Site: brandenburg
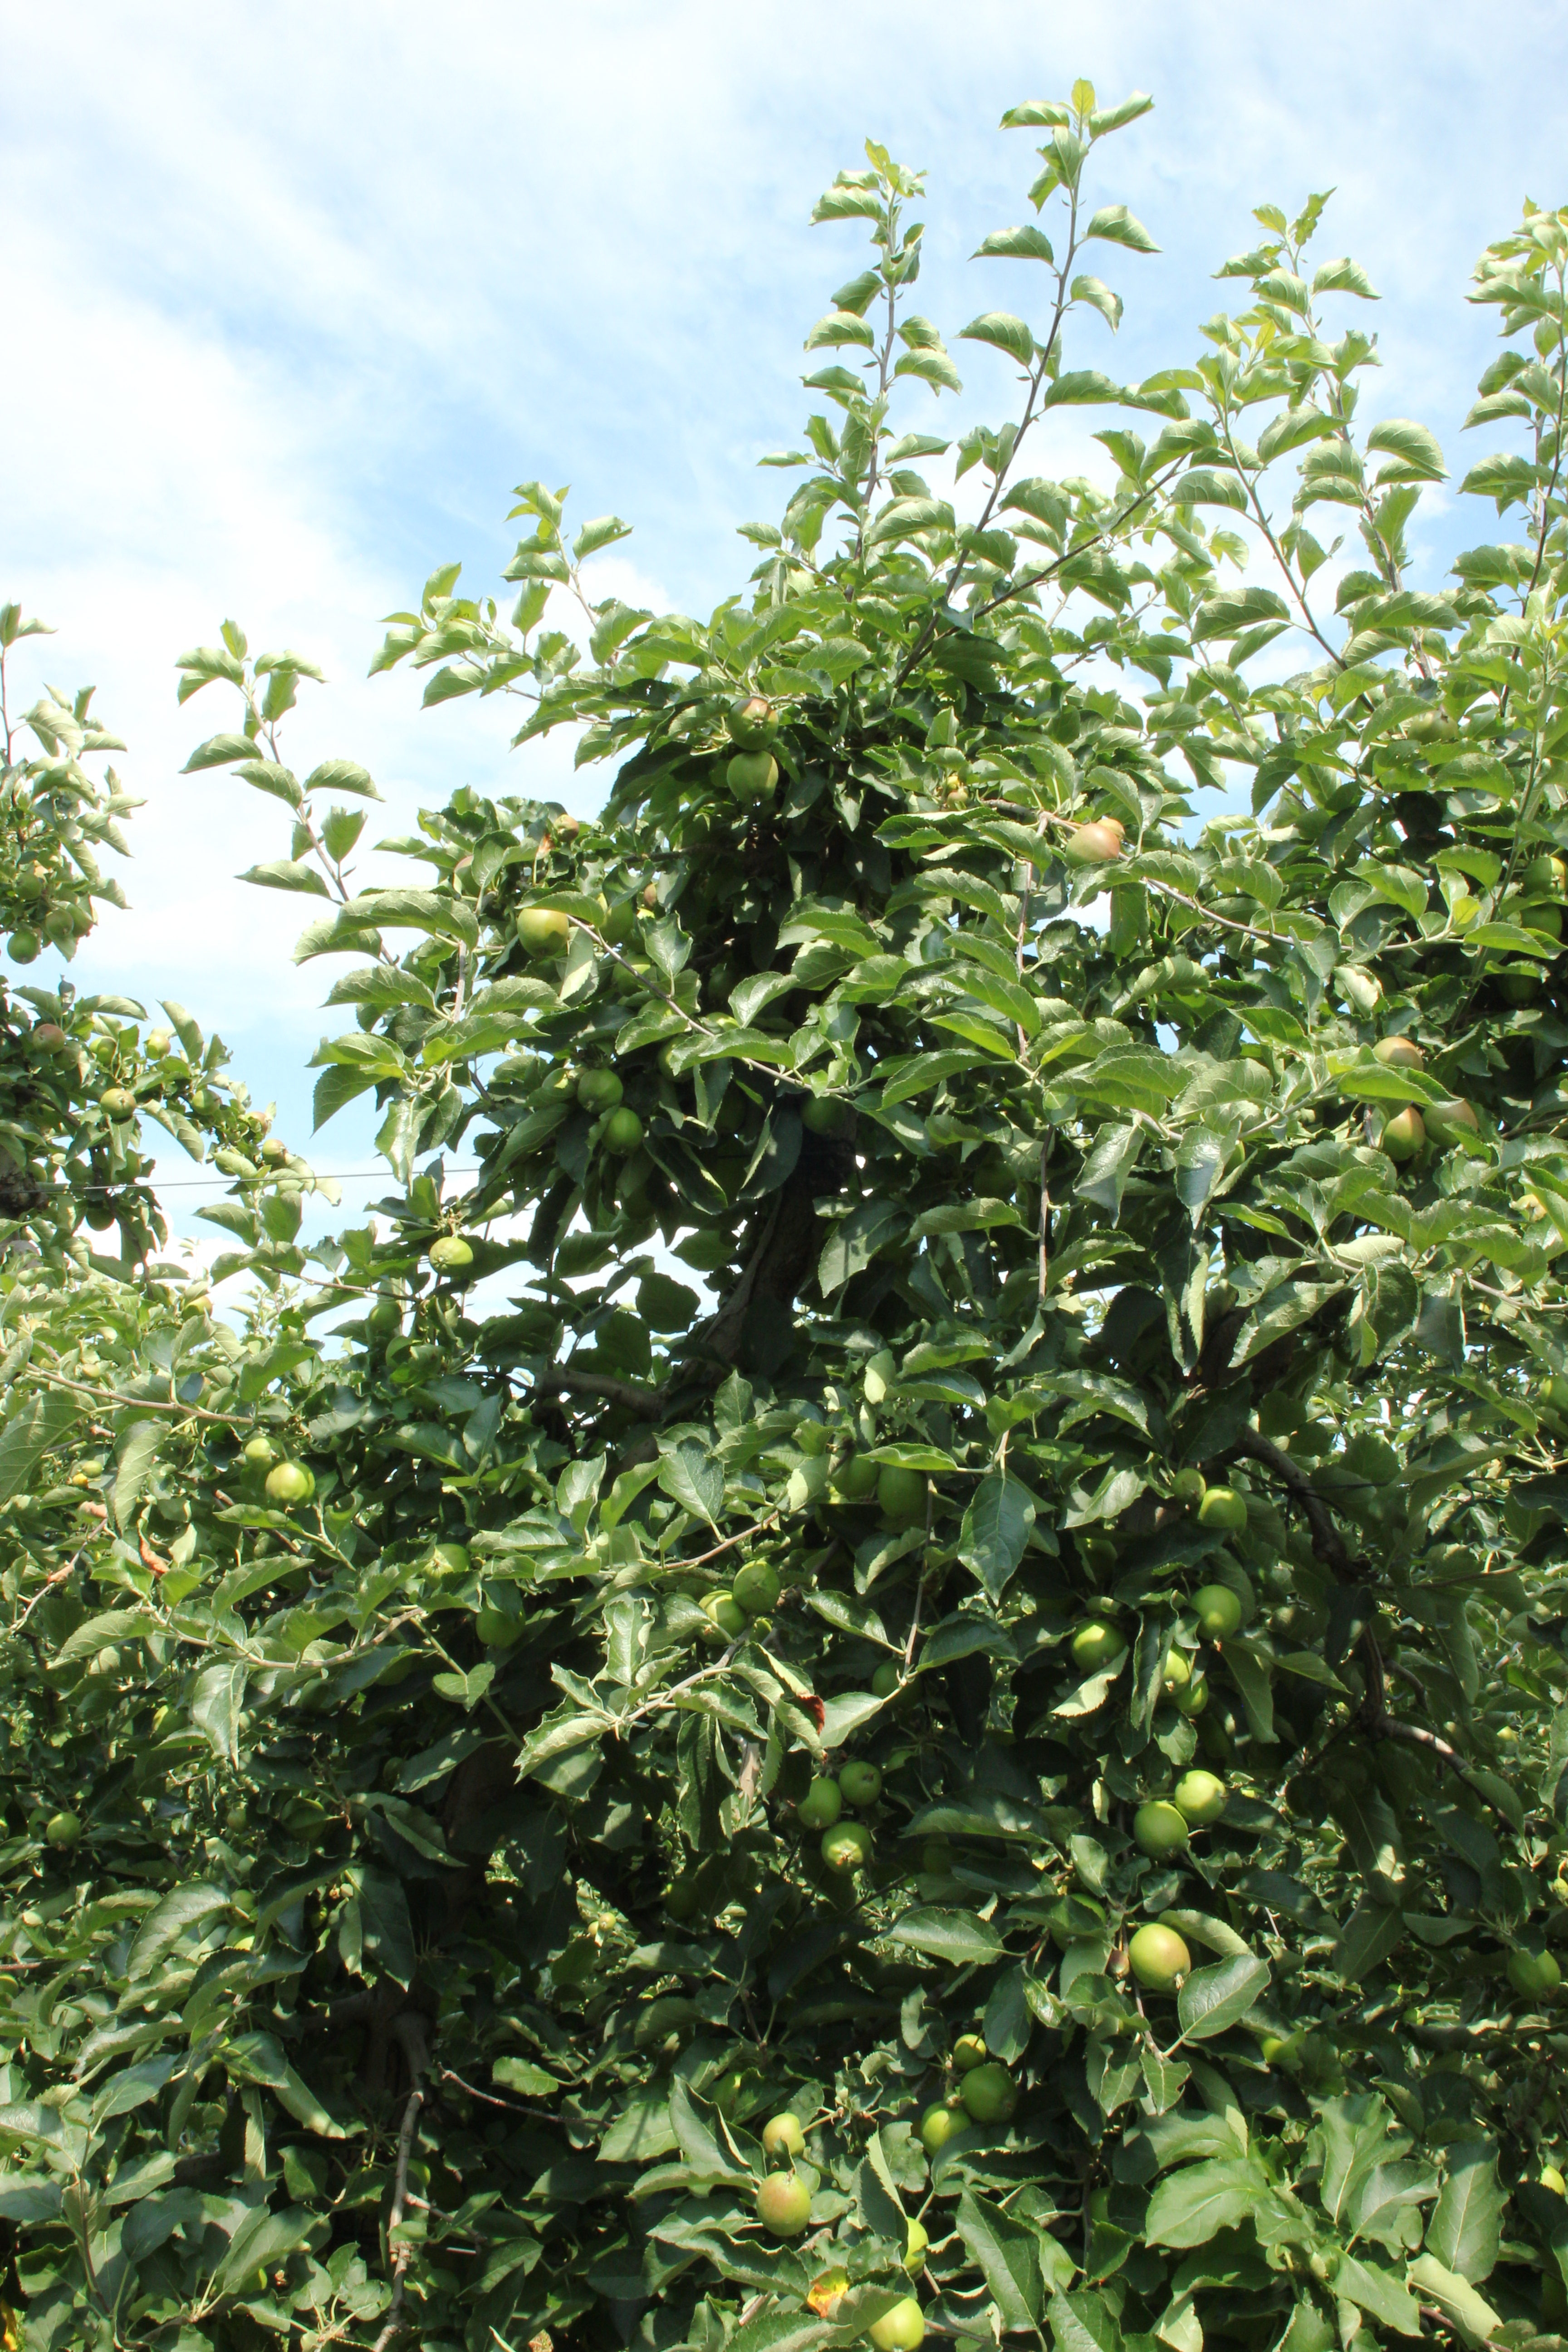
Growth stage (BBCH 74): Development of fruit